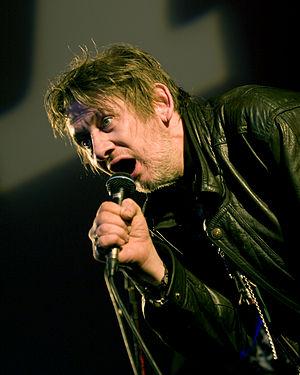
Again est le dix-septième album d'Alan Stivell paru en 1993 par les Disques Dreyfus. Il réenregistre ses standards des années 1970 avec des arrangements actualisés et l'aide d'invités prestigieux. L'album, plusieurs fois disque d'or avec plus de 300 000 exemplaires vendus, relance l'intérêt pour la musique celtique. C'est à ce moment-là que l'Héritage des Celtes de son ancien compagnon de route Dan Ar Braz va susciter l'engouement du grand public.